Ria Thiele

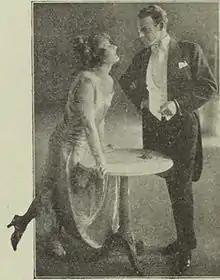
Thiele with Wolf H. Kersten in "Antonia" by Melchior Lengyel in the Raimundtheater (1925)

When the Düsseldorfer Schauspielhaus was closed in 1922, Thiele accepted a contract with the Deutsches Volkstheater in Vienna, together with her colleague Eugen Dumont who was 27 years older. Her parents opposed it, and the couple therefore got married. During her time in Vienna, Thiele pursued dancing at the school of Rudolf von Laban. She was particularly successful as Anitra in Ibsens's "Peer Gynt", also dancing. She held dance performances. Max Brod wrote in a review that scenes of gymnastics and dance were added for her, and noted that her well-trained body appeared ingenious and never boring even without dialogue ("Dieser durchtrainierte Körper wirkt auch ohne Dialog geistreich und nie langweilig.")